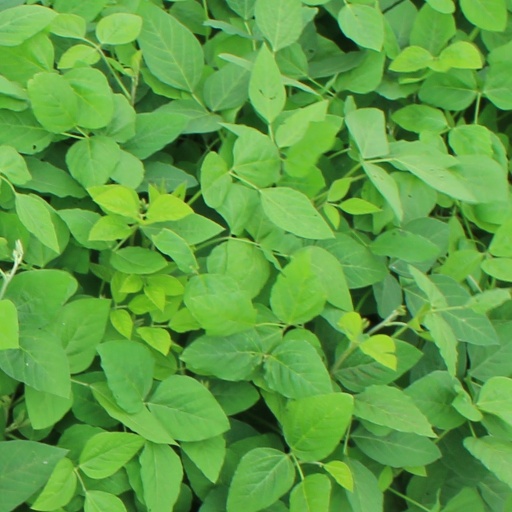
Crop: soybean